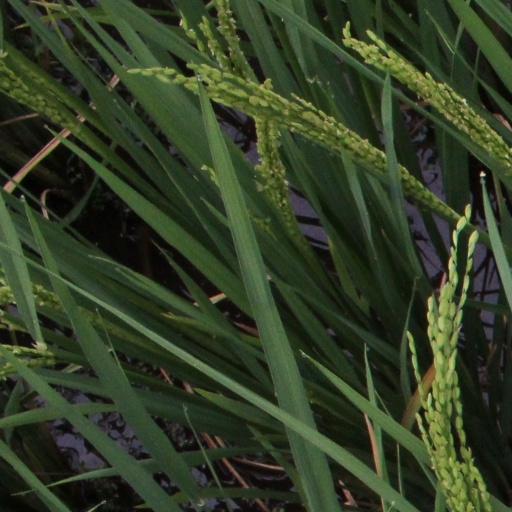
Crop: rice